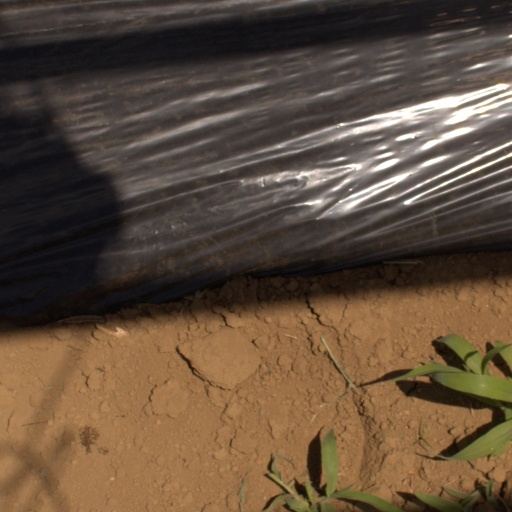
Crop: Jerusalem artichoke